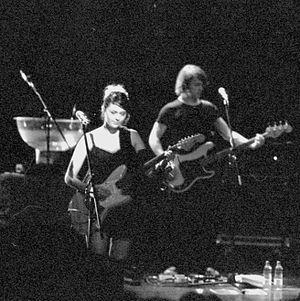
Émilie Simon, née le 17 juillet 1978 à Montpellier, est une auteure-compositrice-interprète française de musique synthpop.